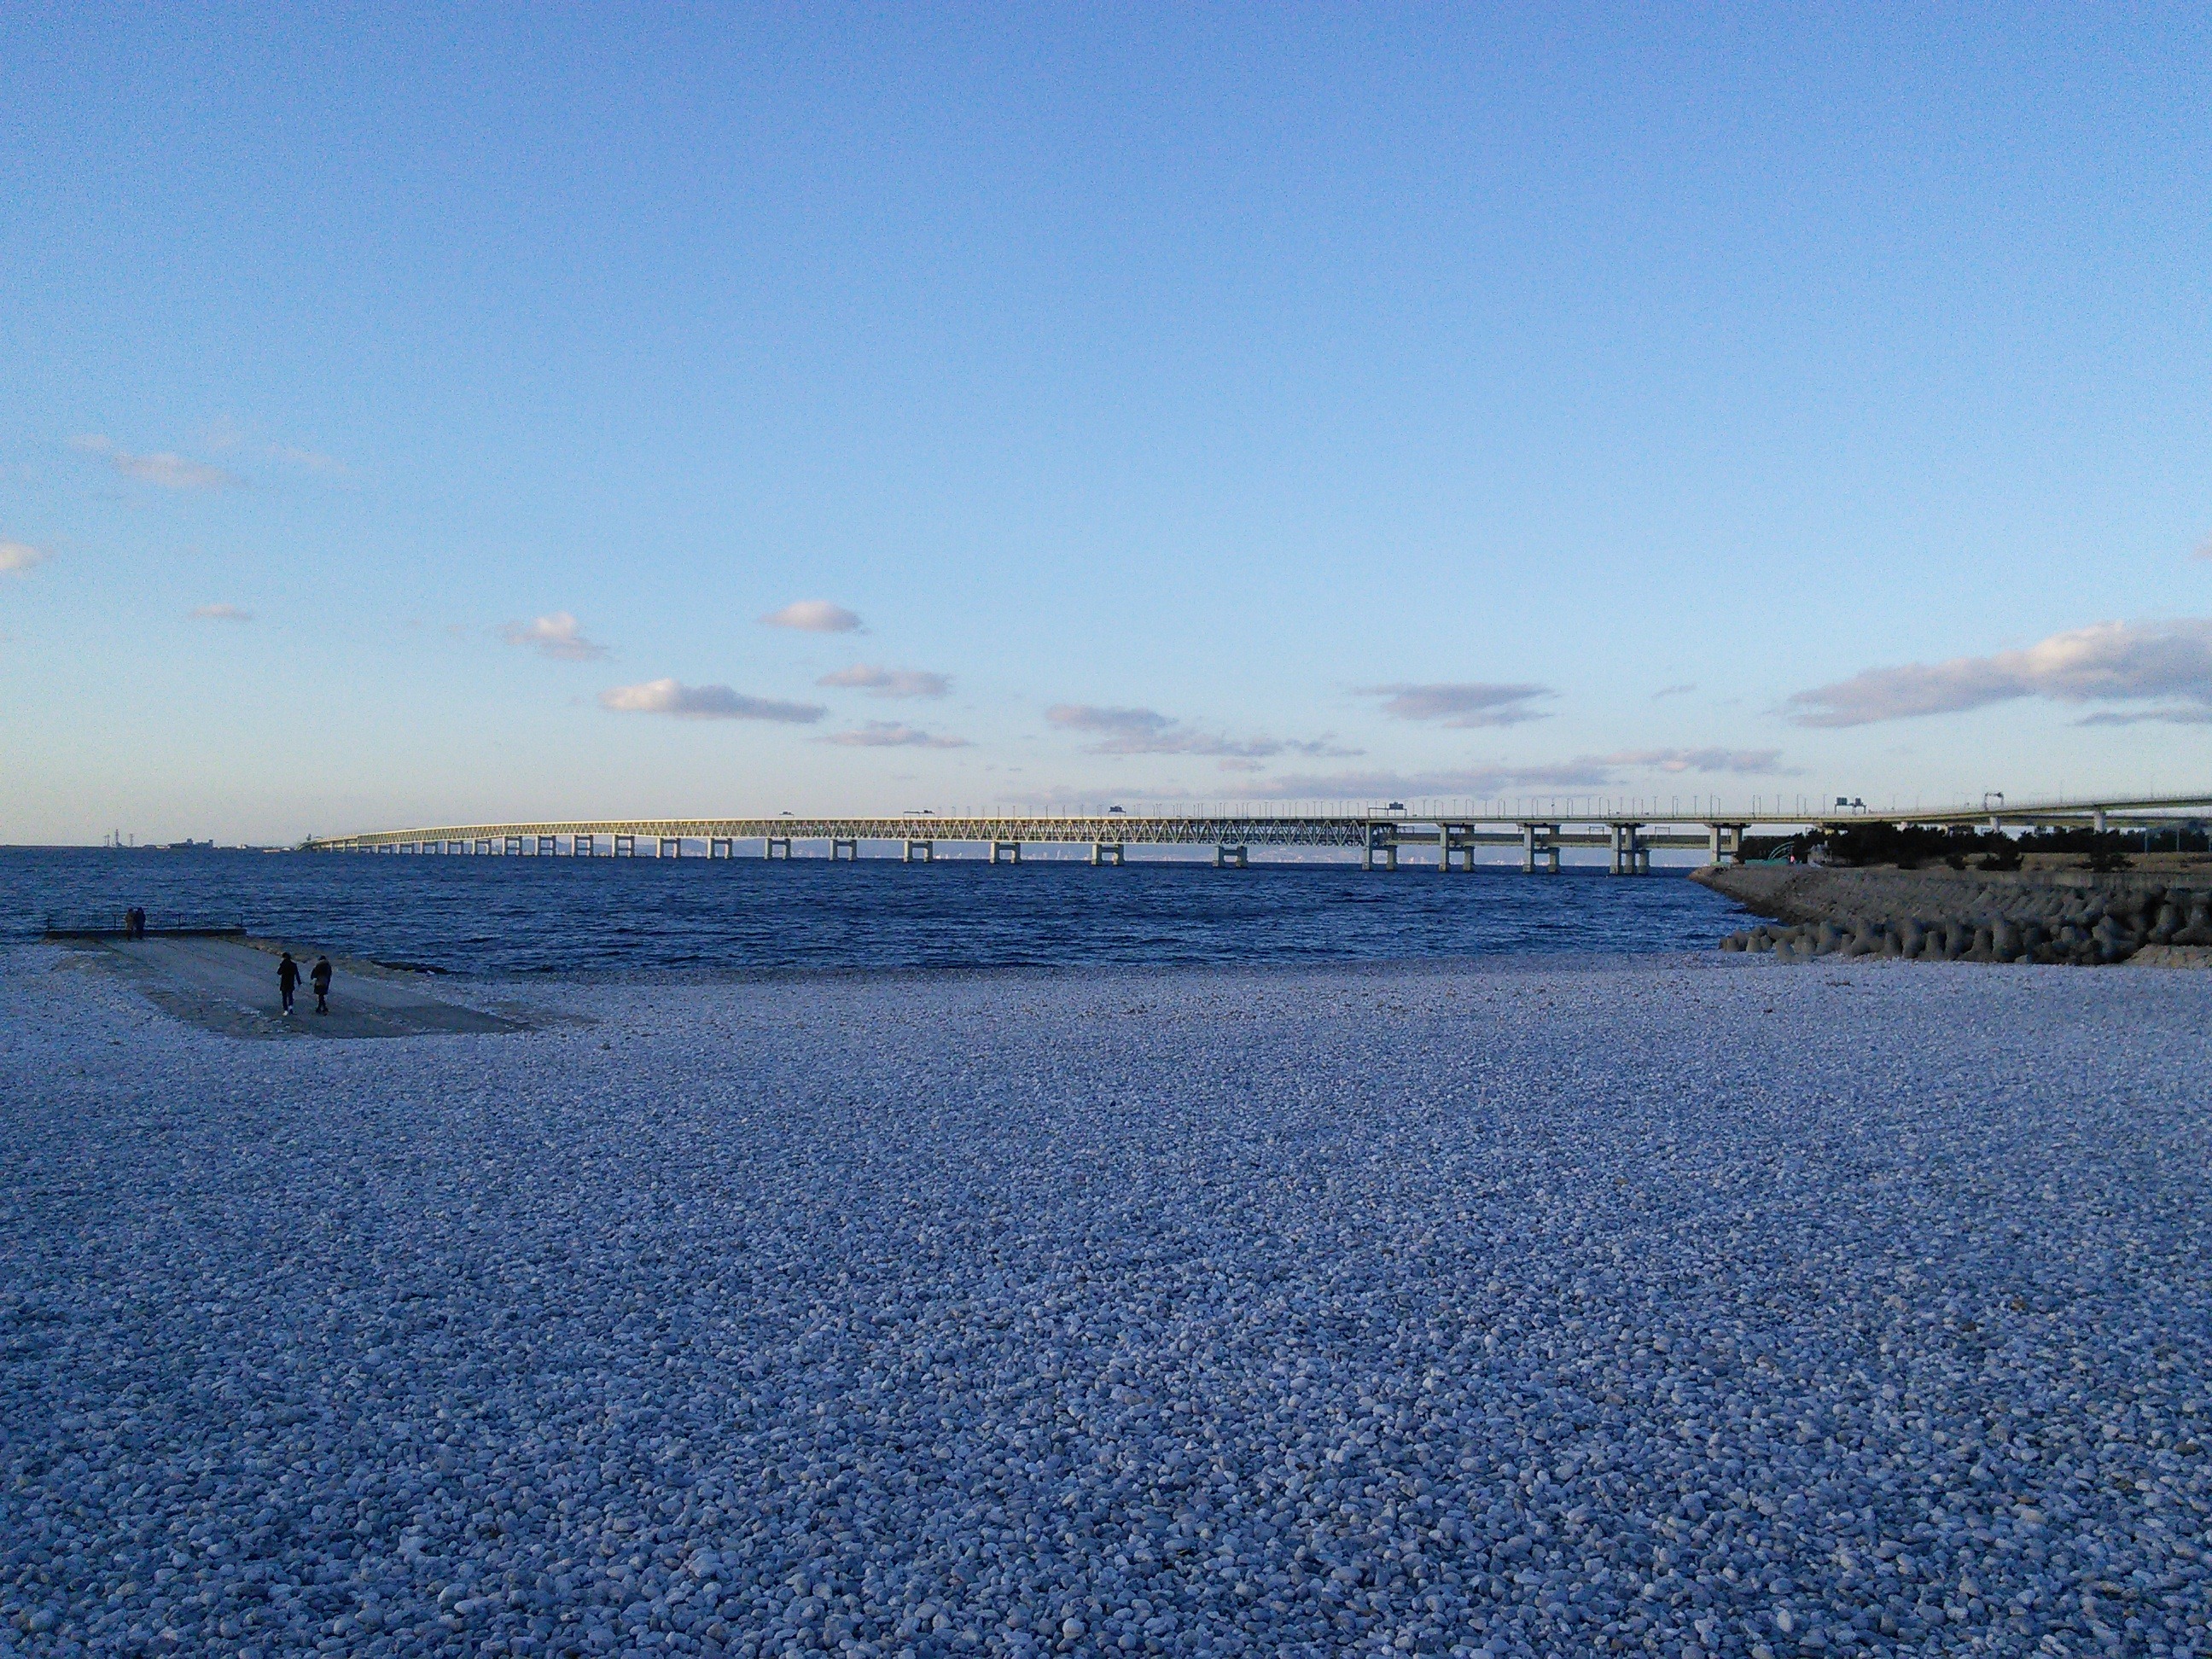
beach, sea, coast, ocean, horizon, marsh, snow, bridge, morning, shore, lake, ice, reservoir, arctic, body of water, wetland, railway bridge, arctic ocean, mudflat, kansai airport access bridge, rin rinku town, seaside green space, marble beach